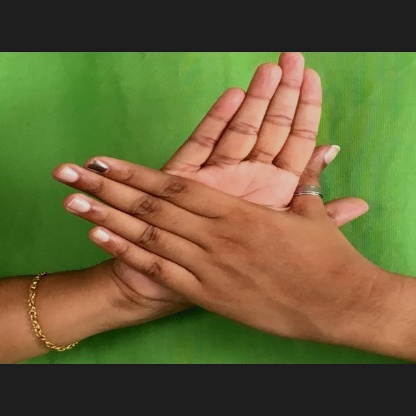
Mudra: Chakra